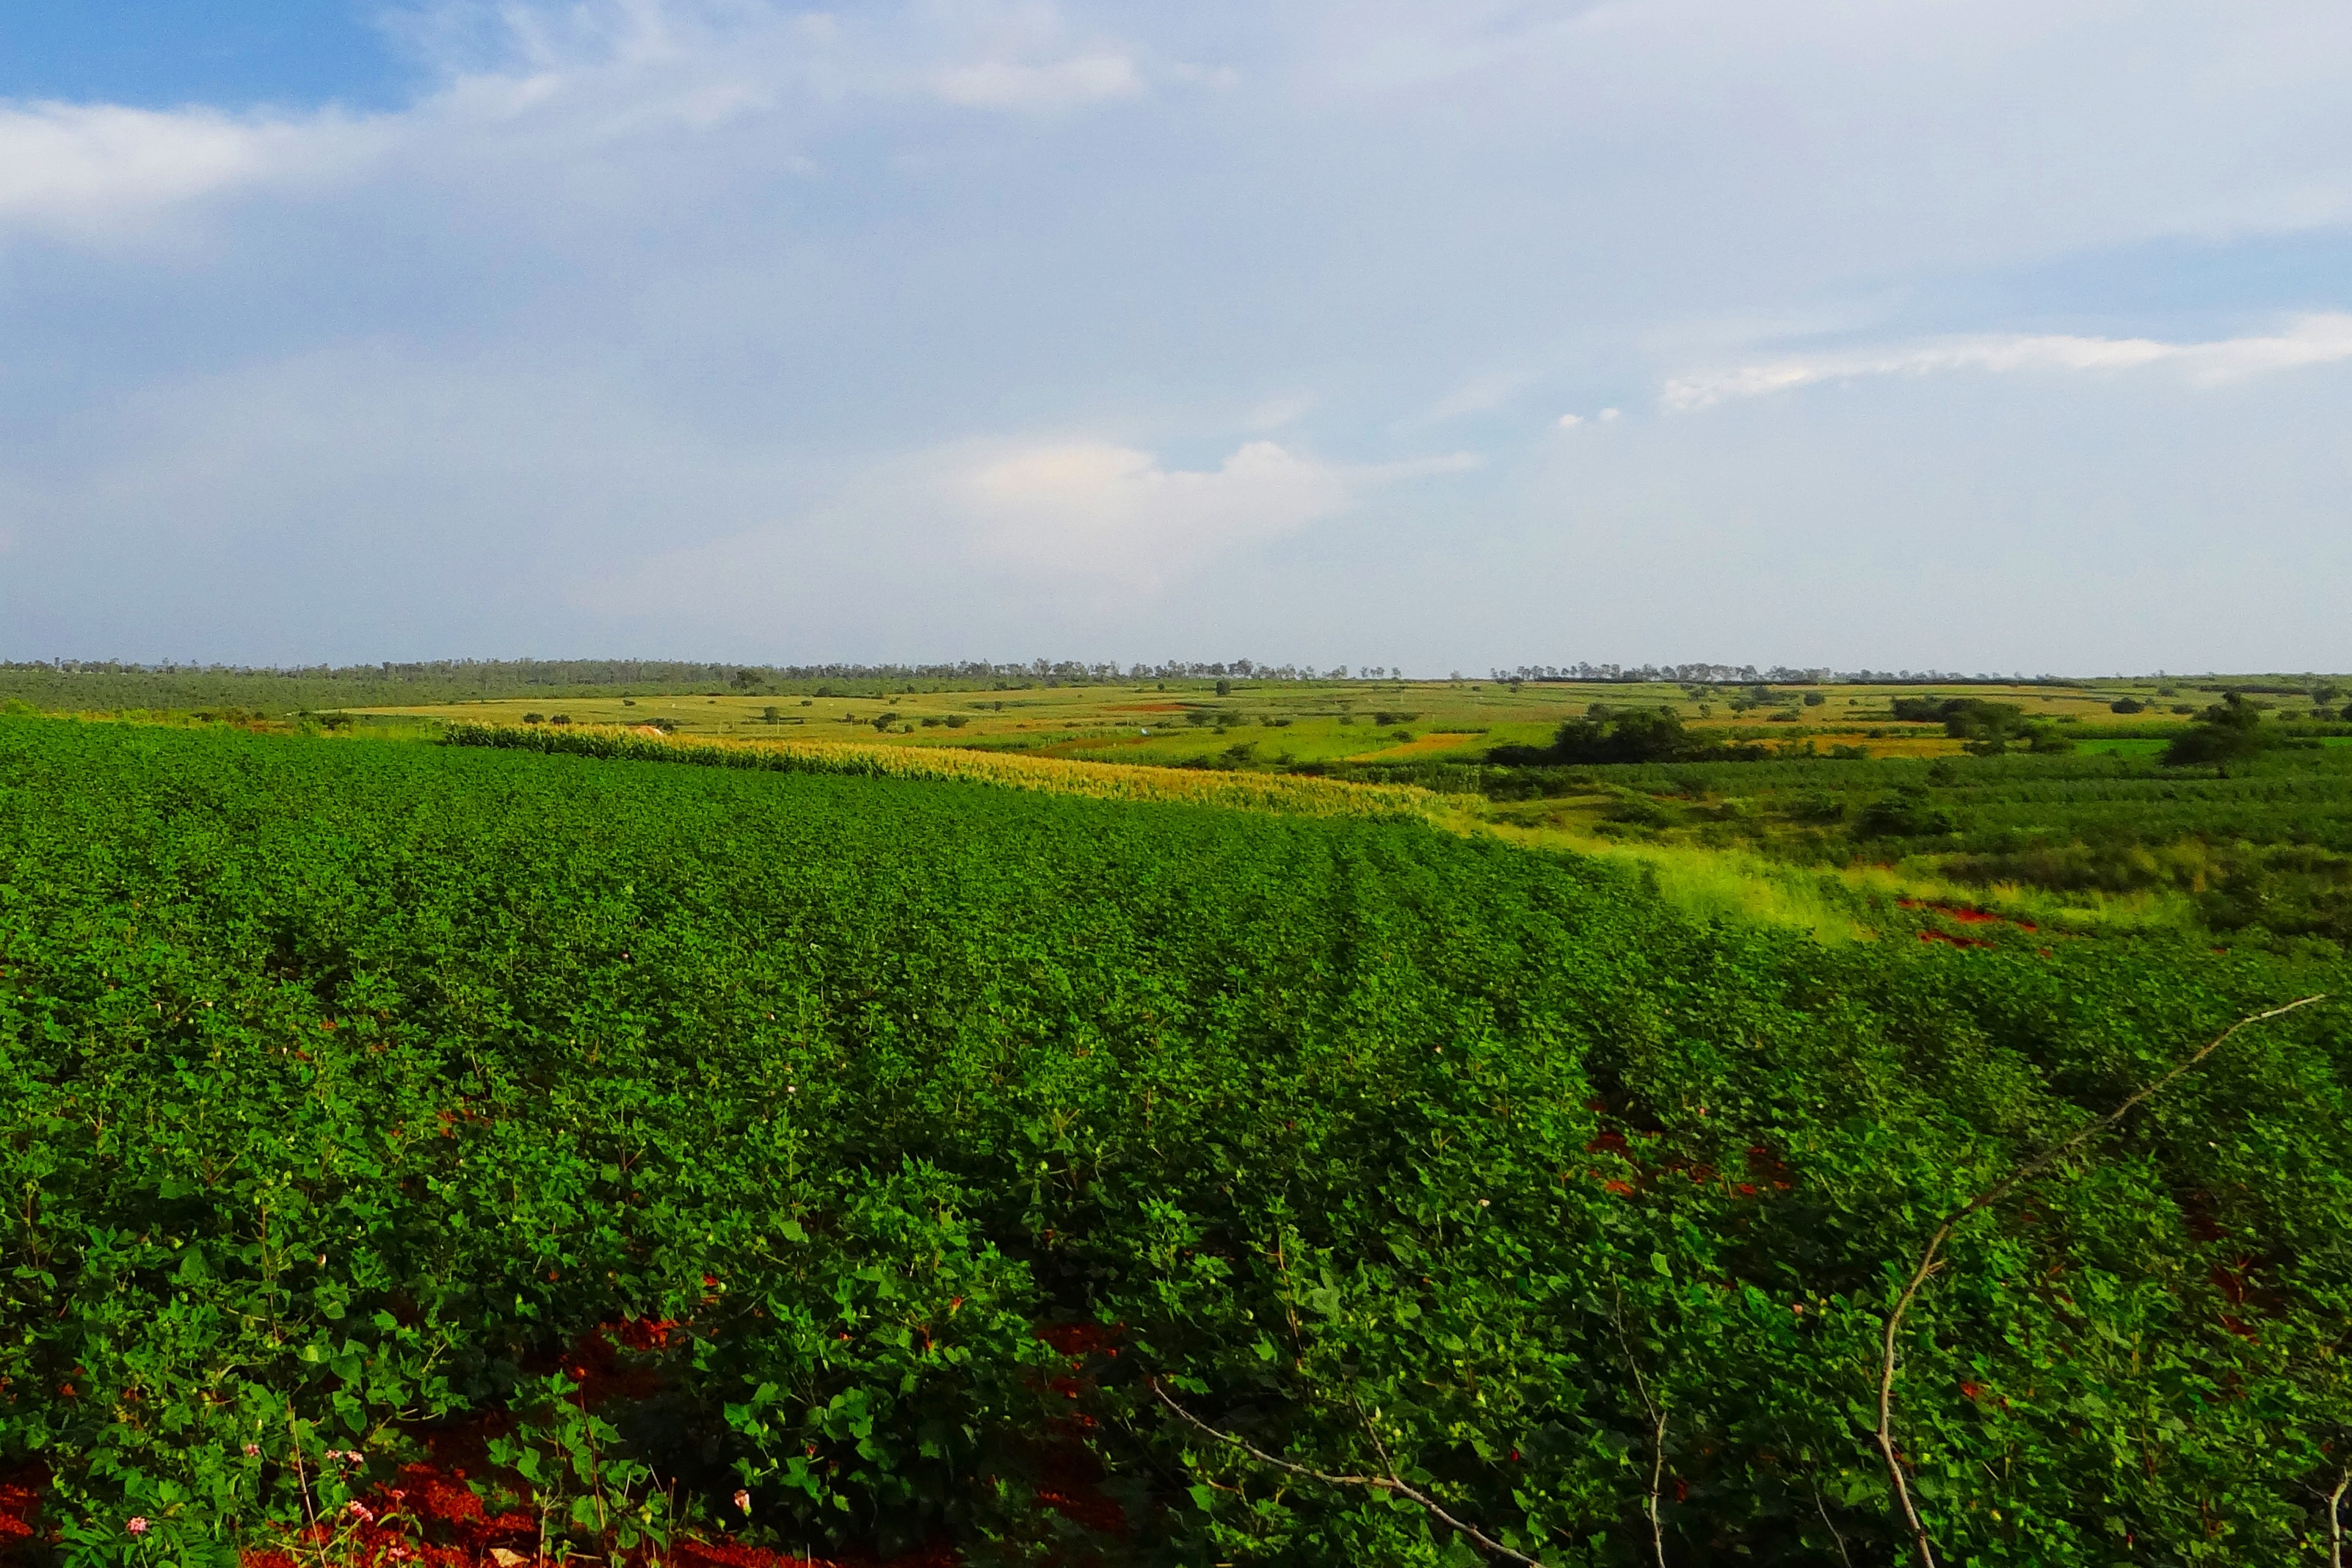
landscape, tree, nature, grass, horizon, marsh, plant, sky, field, farm, meadow, prairie, hill, flower, valley, green, crop, pasture, soil, agriculture, plain, blue sky, wildflower, cultivation, grassland, vegetation, shrub, wetland, bog, plantation, plateau, india, habitat, cotton, ecosystem, maize, karnataka, steppe, rural area, natural environment, geographical feature, grass family, ranebennur